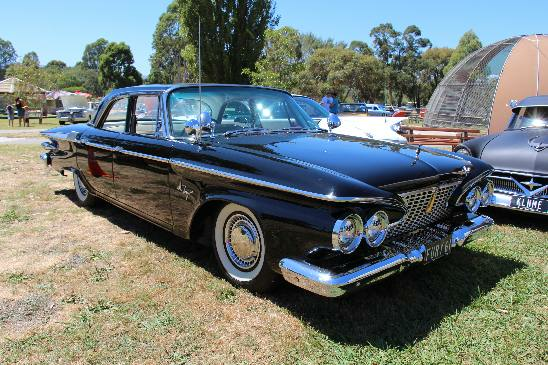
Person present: No